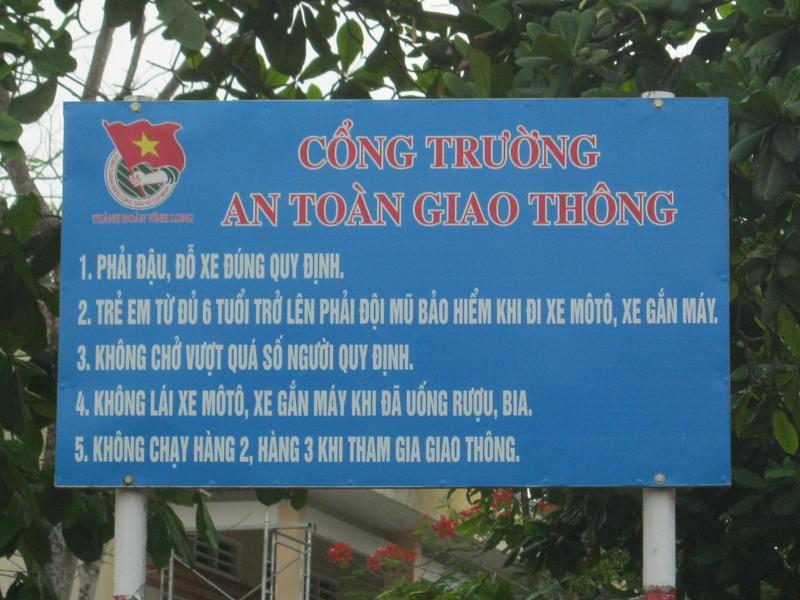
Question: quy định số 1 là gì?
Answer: quy định số 1 là phải đậu, đỗ xe đúng nơi quy định